Réka Luca Jani

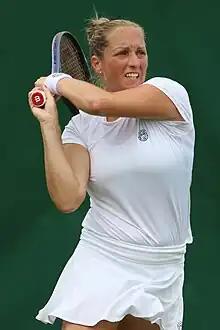
Jani at the 2023 Wimbledon Championships

Réka Luca Jani (born 31 July 1991) is a Hungarian former professional tennis player.